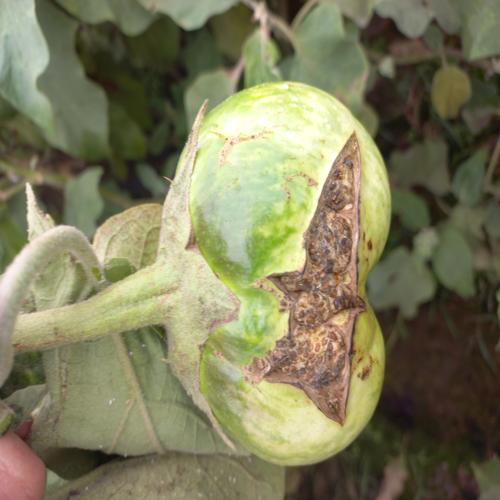
Label: Brinjal Fruit Creaking